1103

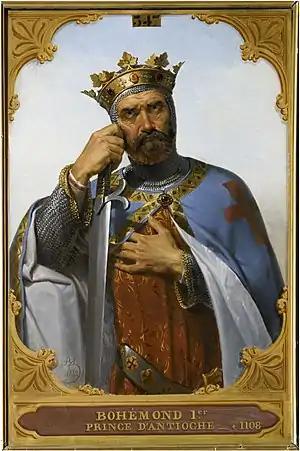
Bohemond I of Antioch (c. 1054–1111)

Year 1103 (MCIII) was a common year starting on Thursday of the Julian calendar.